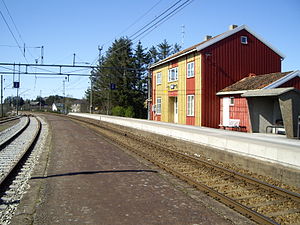
Ogna Station
Ogna Station er en jernbanestation på Jærbanen, en del af Sørlandsbanen, der ligger i byområdet Ogna i Hå kommune i Norge. Stationen består af to hovedspor med to perroner, et sidespor og en stationsbygning opført i rødmalet træ.